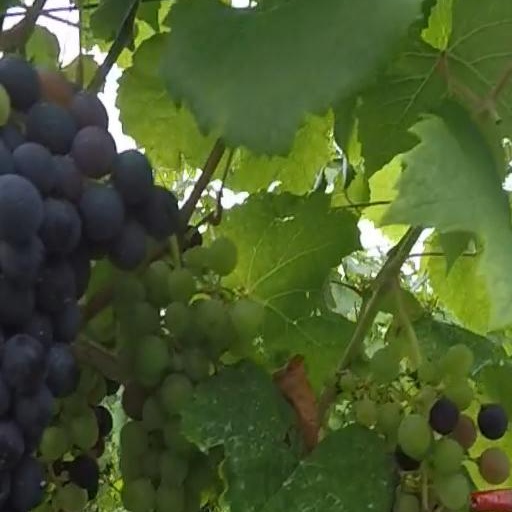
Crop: grape